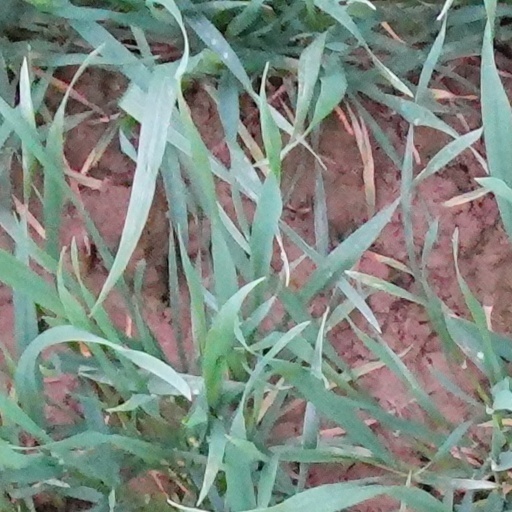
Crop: wheat